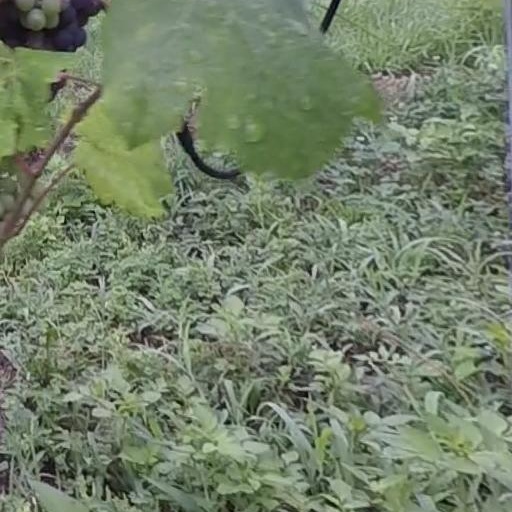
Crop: grape